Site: brandenburg
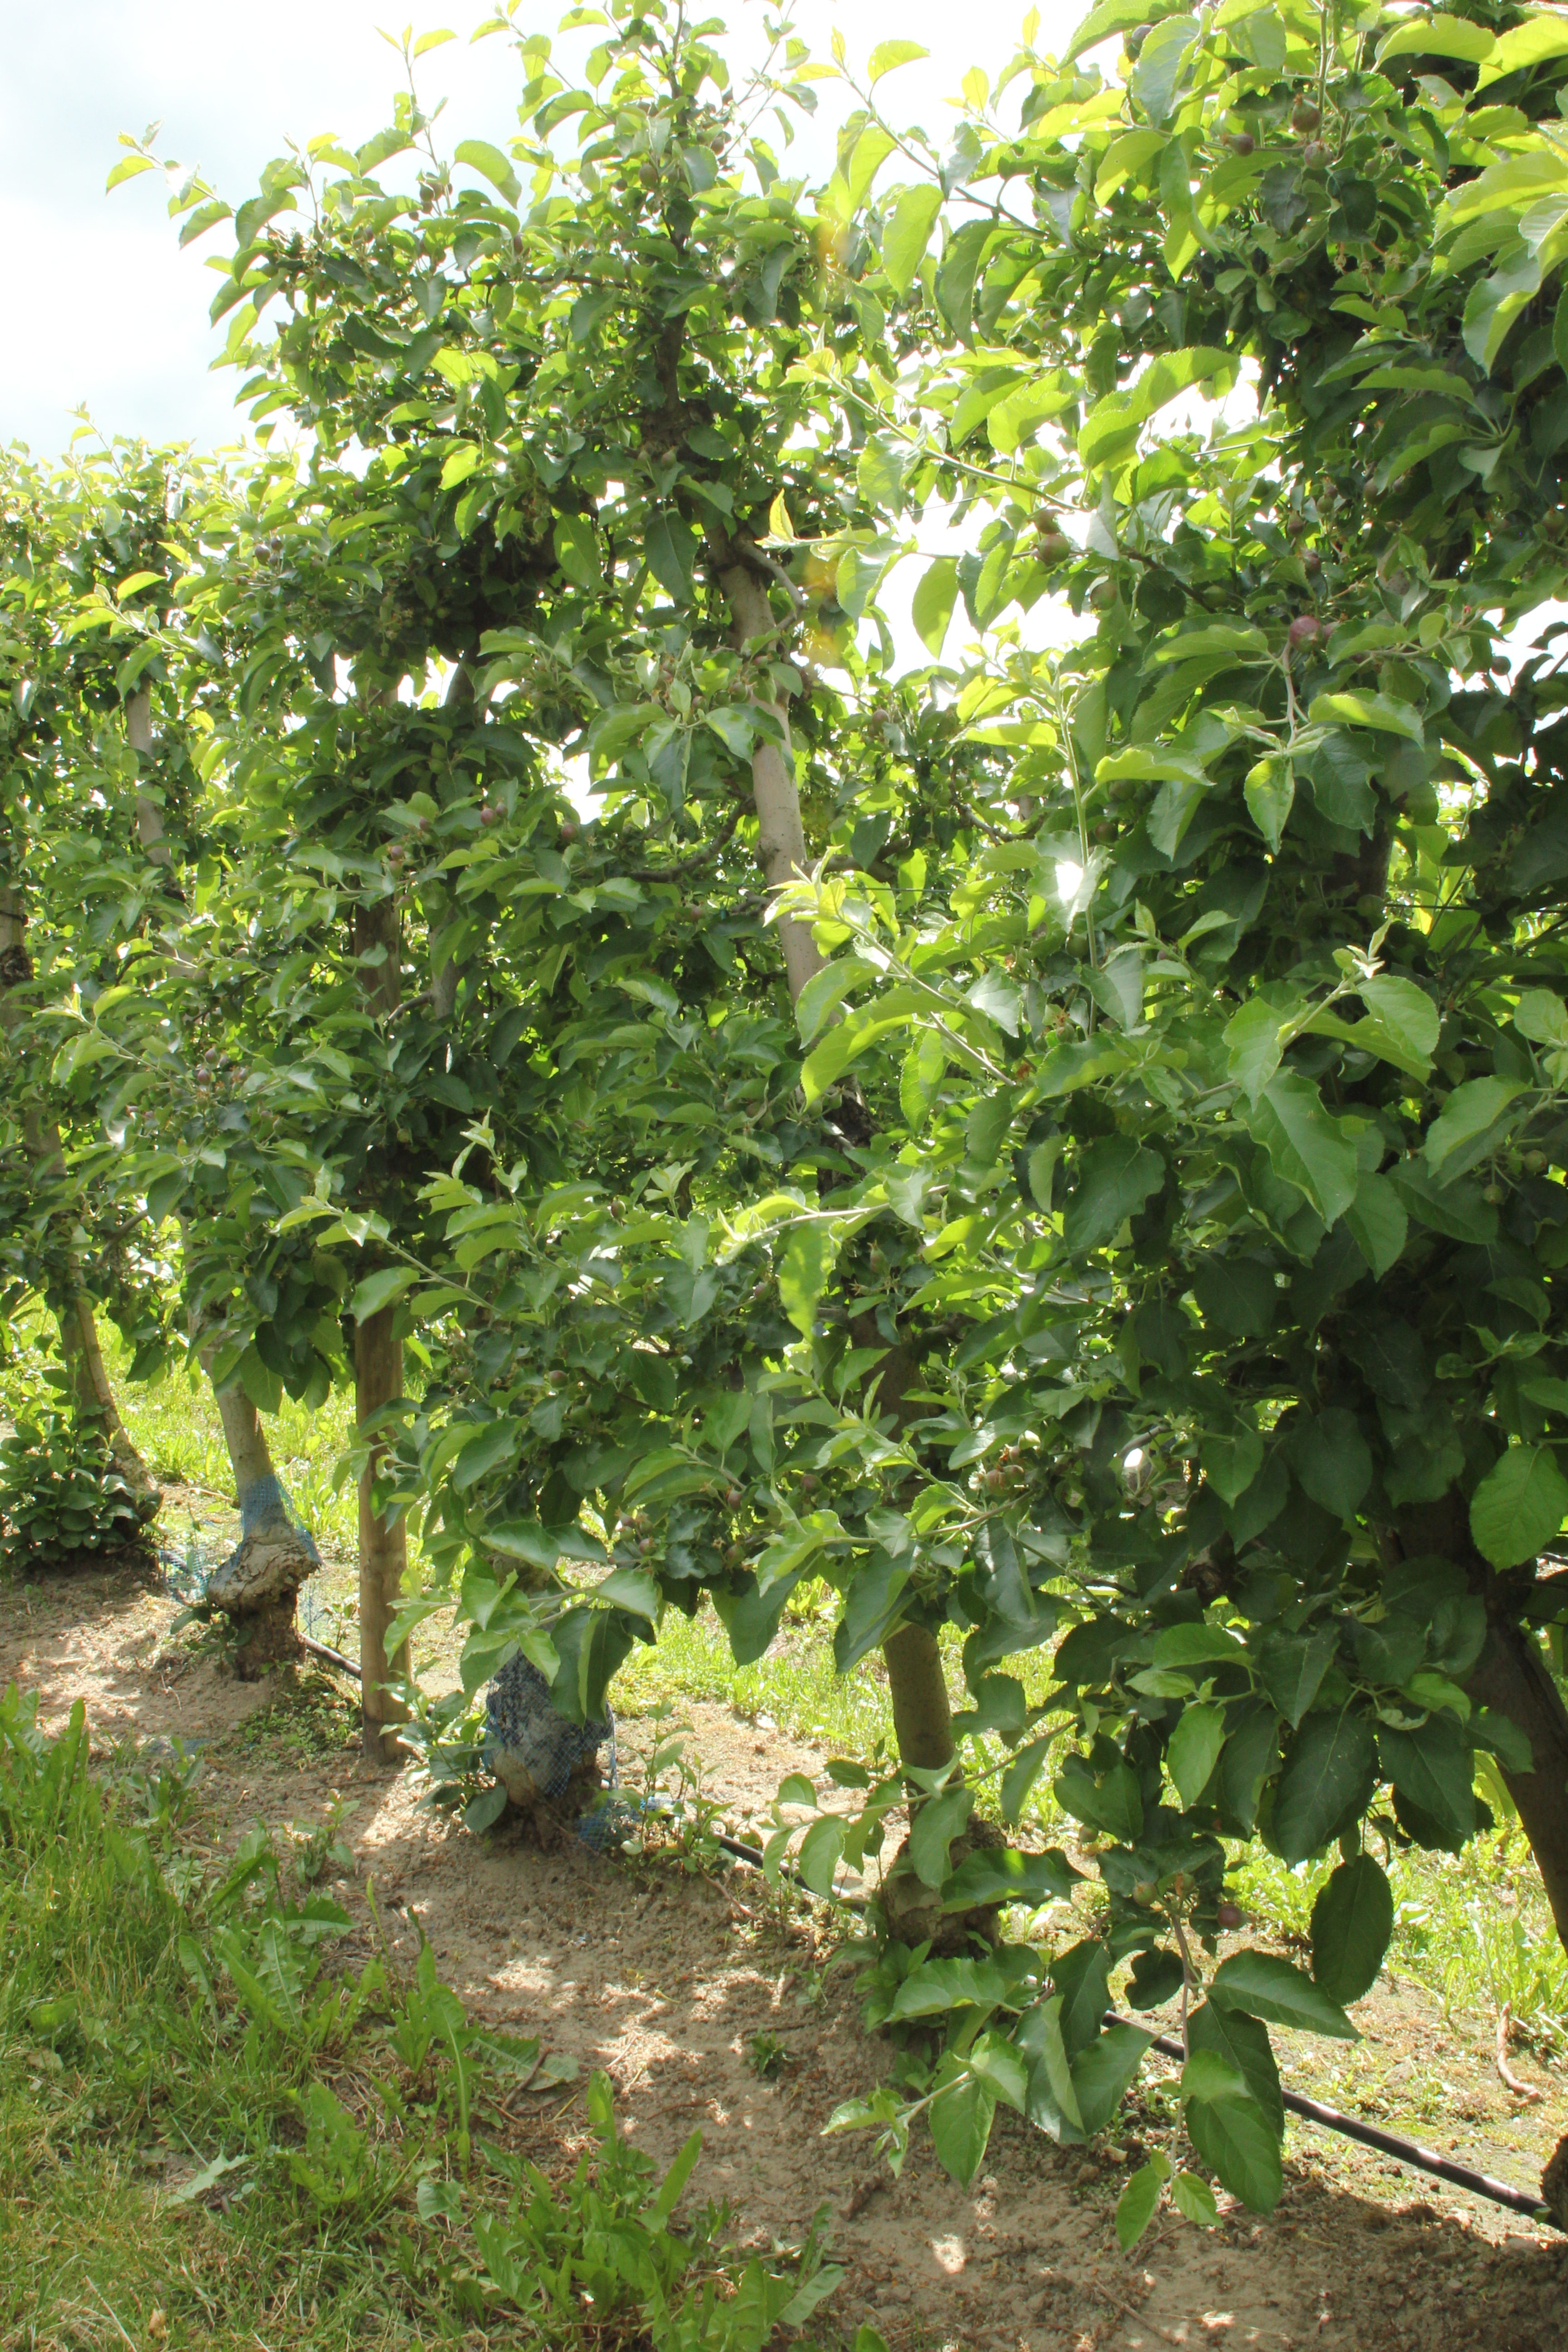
Growth stage (BBCH 72): Development of fruit